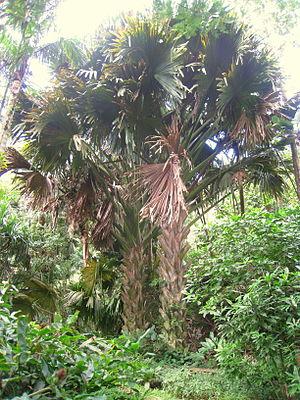
Corypha est un genre de la famille des Arecaceae comprenant six espèces natives de l'Inde, de la Malaisie, de l'Indonésie, des Philippines, de Nouvelle-Guinée et du Nord-Est de l'Australie. Ce sont des palmiers possédant des feuilles palmées ou costapalmées, d'une forme ronde, longues de 2 à 5 mètres, garnies de longs pétioles robustes. Ils peuvent mesurer de 20 à 40 mètres de haut, avec un stipe dont le diamètre atteint 1 à 3 mètres.